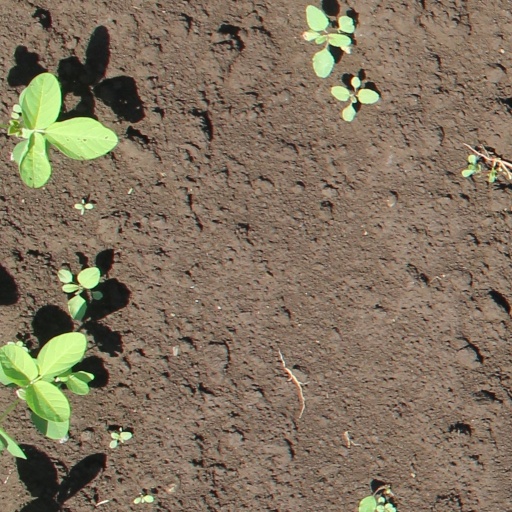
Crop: soybean